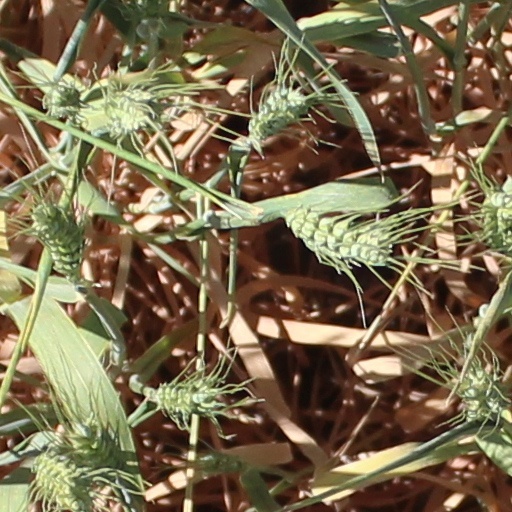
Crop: wheat